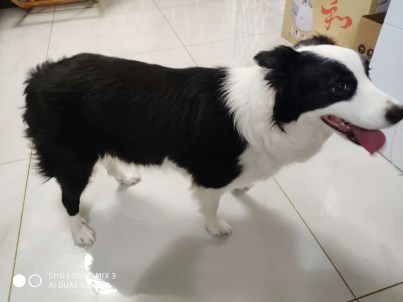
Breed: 2594-n000109-Border_collie